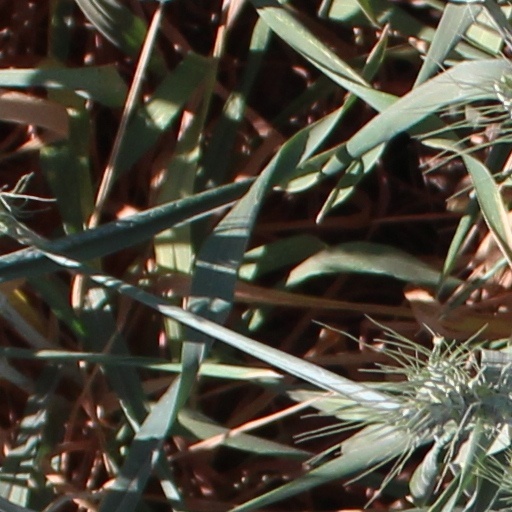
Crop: wheat